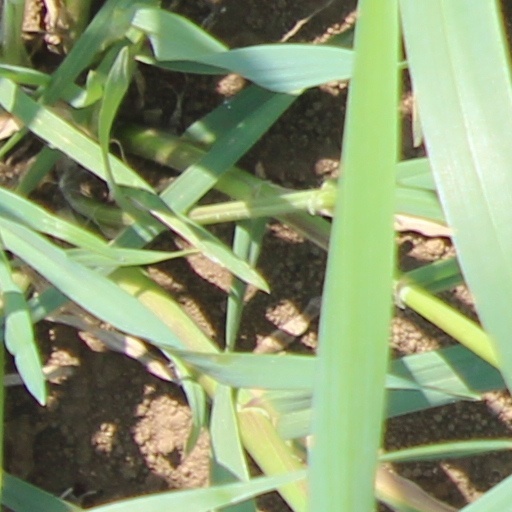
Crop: wheat